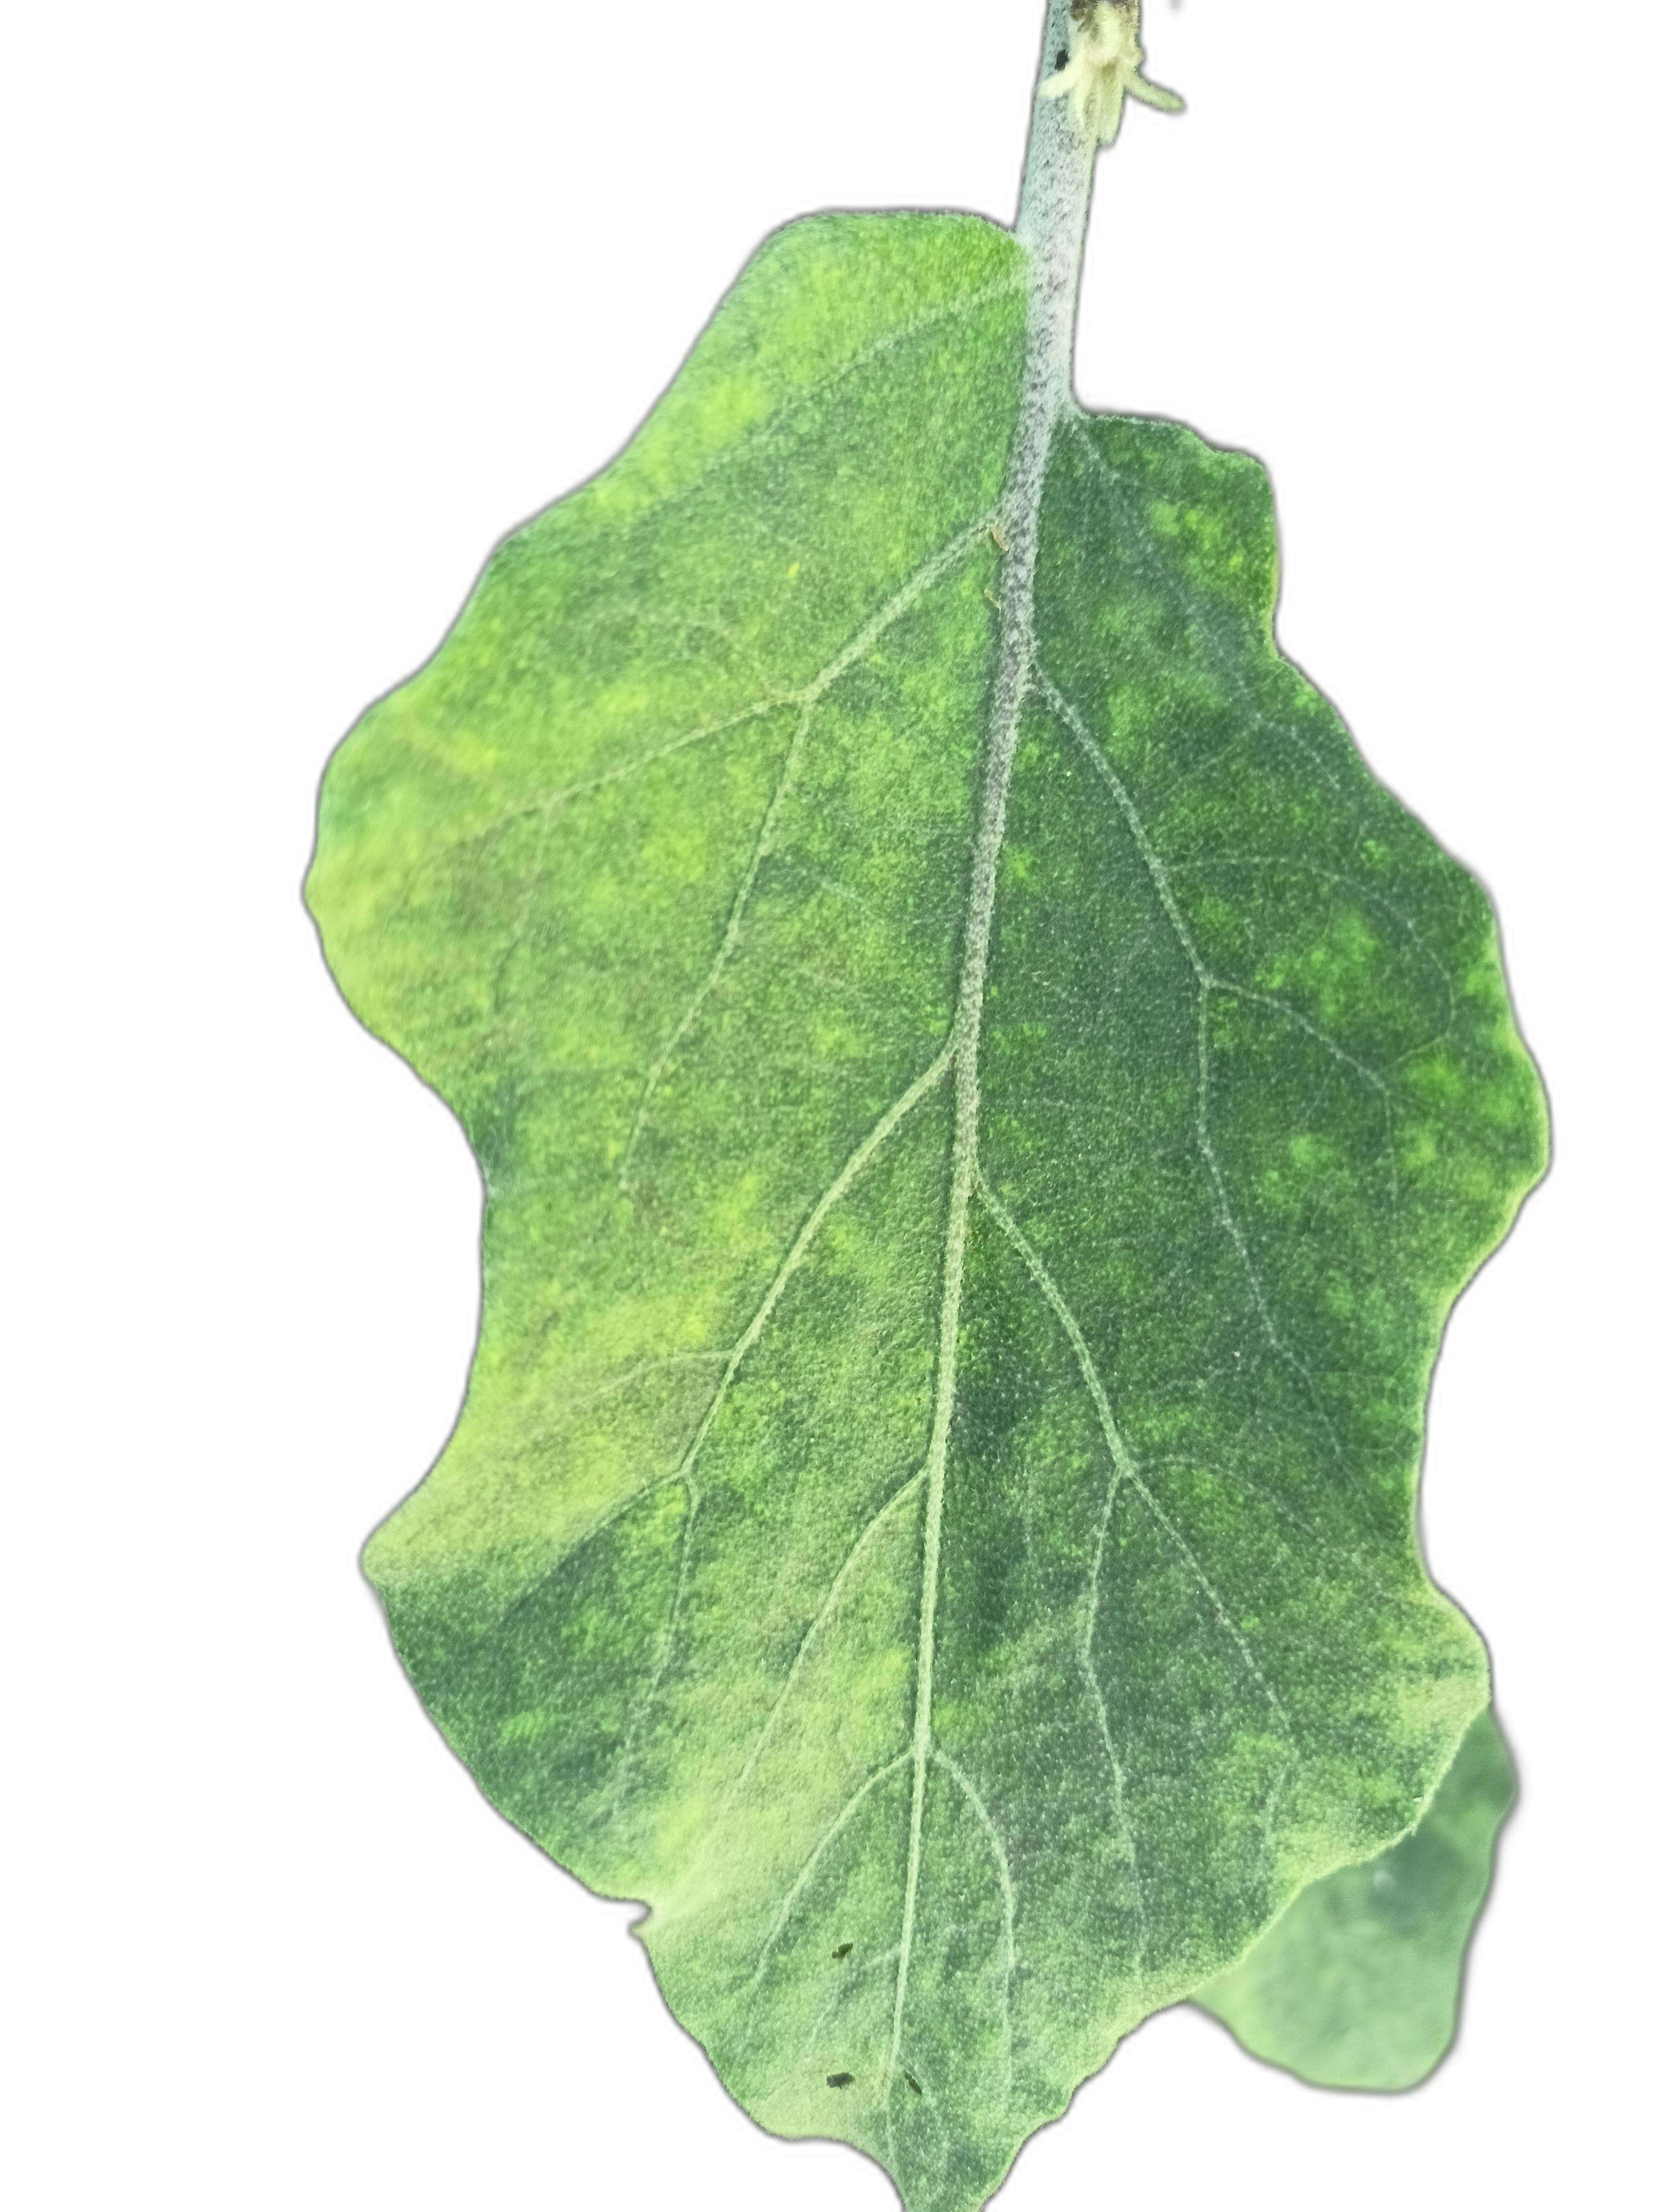
Label: Healthy Leaf